Holden Commodore

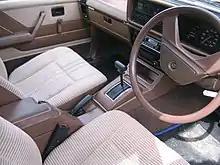
Interior

Mechanical specifications carried over, except for a new five-speed manual transmission, optional on the 1.9-litre four-cylinder and 2.85-litre six-cylinder versions. In an attempt to improve sales figures of the straight-four engine, Holden spent considerable time improving its performance and efficiency. Modifications were also made to the 2.85-litre six to lift economy, and the powerplants managed to reduce fuel consumption by as much as 12.5 and 14 percent, correspondingly. Holden released the sports-oriented Commodore SS sedan in September 1982—reintroducing a nameplate used briefly ten years prior with the HQ series. Provisioned with a choice of 4.2- or optional 5.0-litre V8 engines, both versions of the VH SS were teamed with a four-speed manual transmission. Racing driver Peter Brock's Holden Dealer Team (HDT) high performance outfit produced three upgraded versions, known as "Group One", "Group Two" and "Group Three", the latter version available in either 4.2-litre or more commonly 5.0-litre V8 configuration.